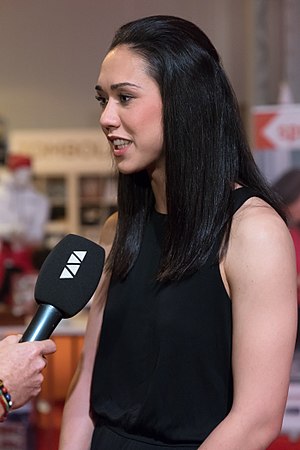
Manuela Zinsberger
Zinsberger i 2017
Manuela Zinsberger er en østrigsk fodboldspiller, der spiller for Arsenal i den engelske FA WSL.